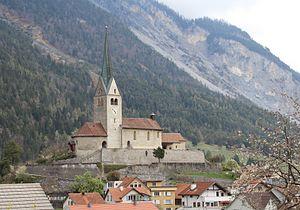
Les Tumas sont des collines de terres présentes dans la région de Tomalandschaft, région près de Domat/Ems, dans le canton des Grisons.